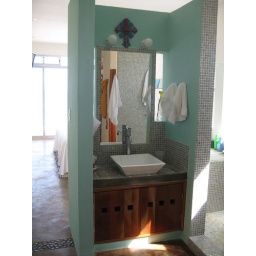
our sink area in bedroom beside shower